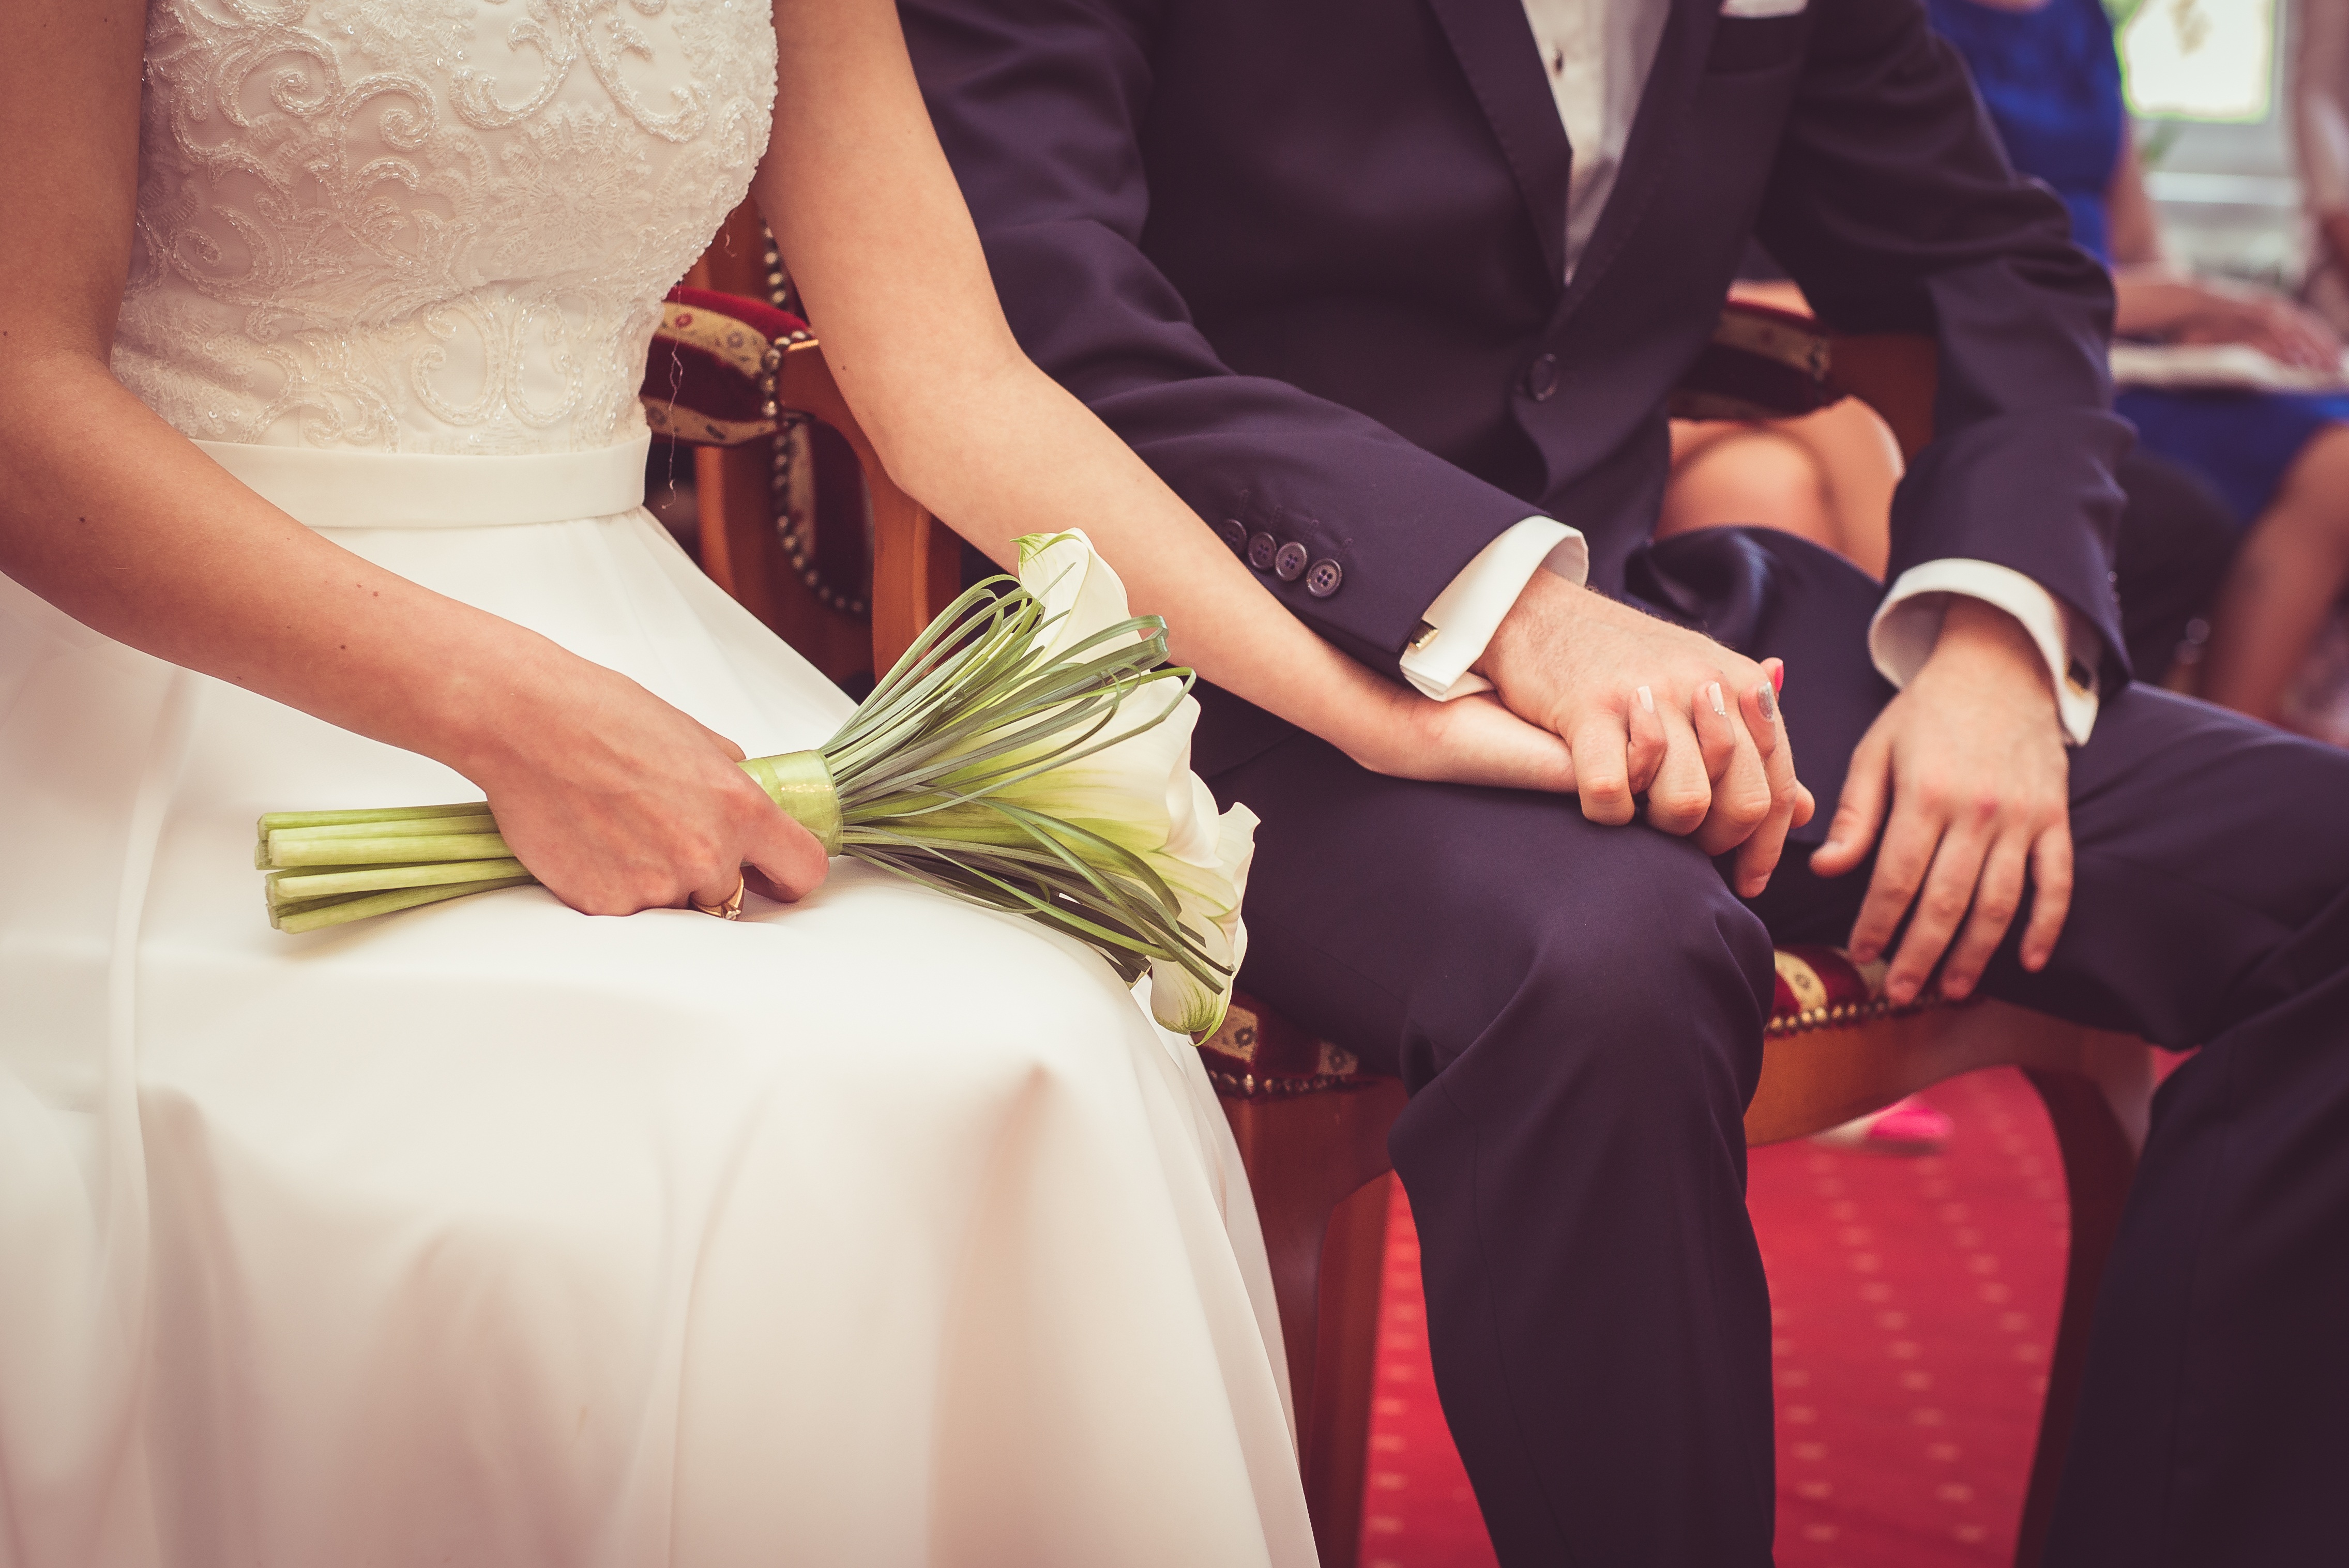
wedding, bride, groom, marriage, ceremony, dress, gown, wedding rings, para, couple young married couple